The Divorce Racket

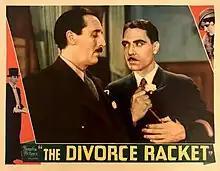
Lobby card

The Divorce Racket is a 1932 American crime drama film directed by Aubrey Scotto and starring James Rennie, Olive Borden and Judith Wood. It is now considered to be a lost film. It was produced by the independent Poverty Row studio Paradise Pictures and was given a re-release by Ideal Pictures in 1935. In Britain it was distributed under the alternative title The Girl in the Cab.